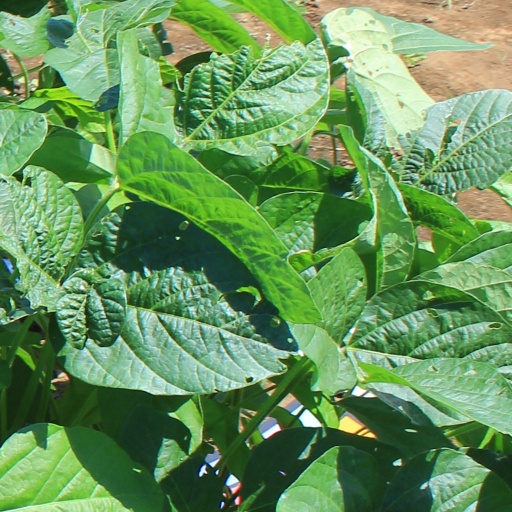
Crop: soybean